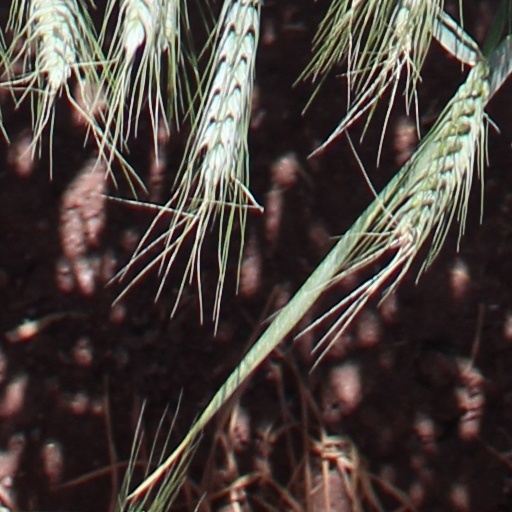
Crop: wheat